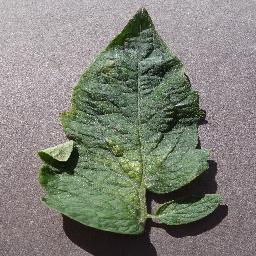
Label: Tomato___Spider_mites Two-spotted_spider_mite